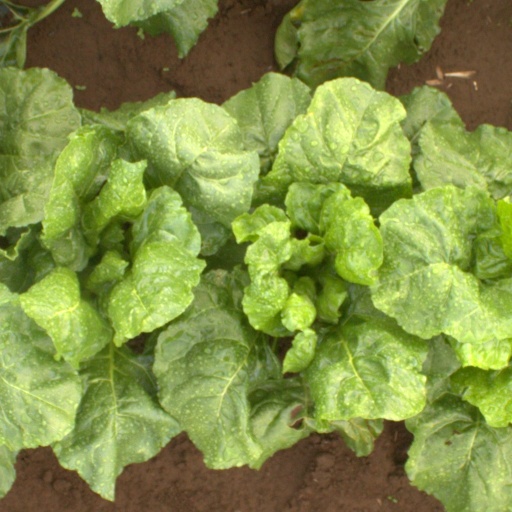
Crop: sugar beet